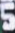
Number: 5